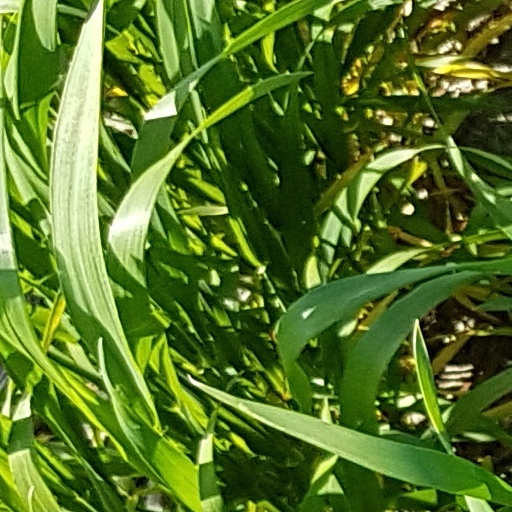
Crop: wheat